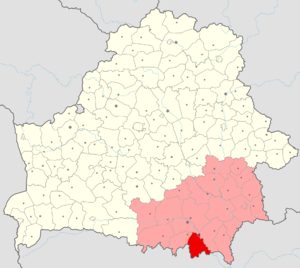
Le raïon de Narowlia est une subdivision de la voblast de Homiel, en Biélorussie. Son centre administratif est la ville de Narowlia.